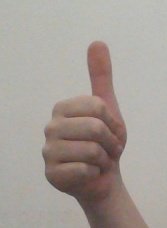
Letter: aleff